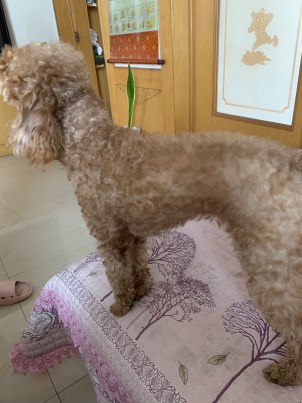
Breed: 7449-n000128-teddy